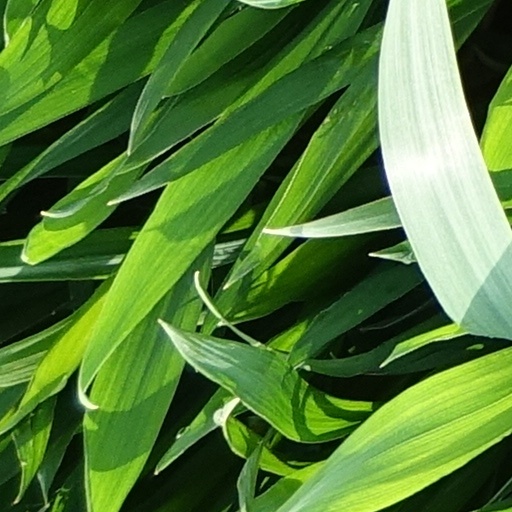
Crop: wheat